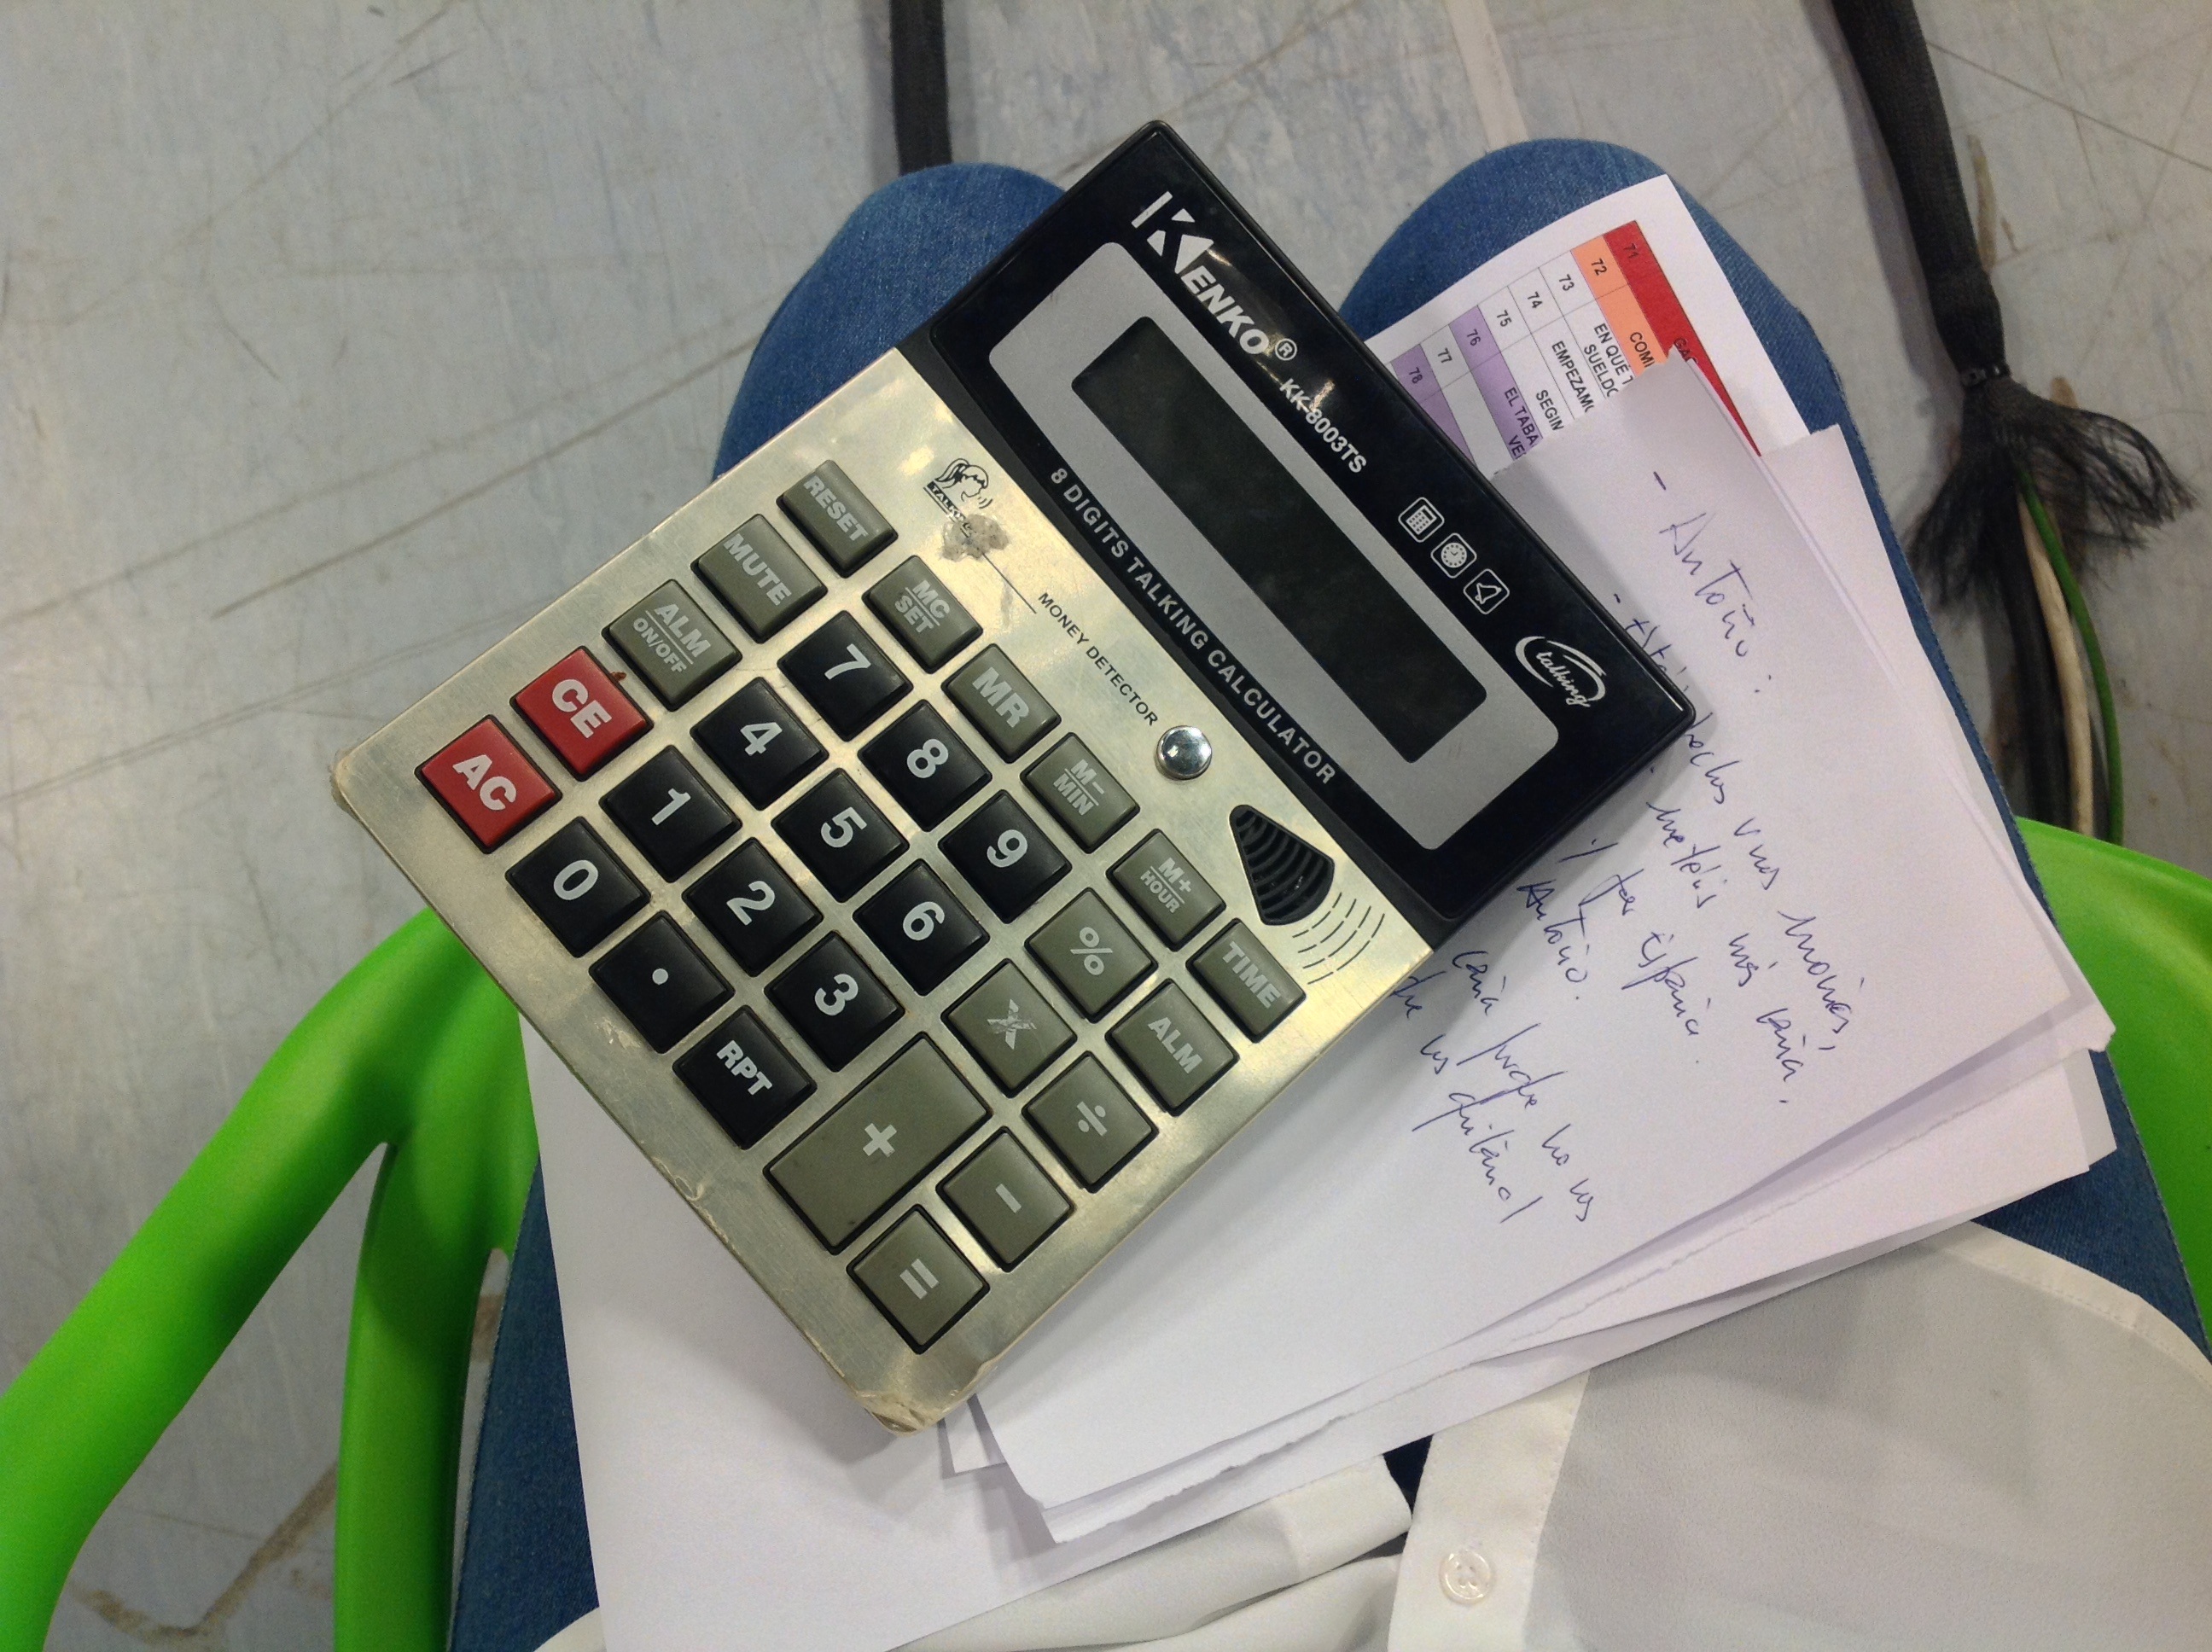
chair, green, tv, cash, document, calculator, rundown, office equipment